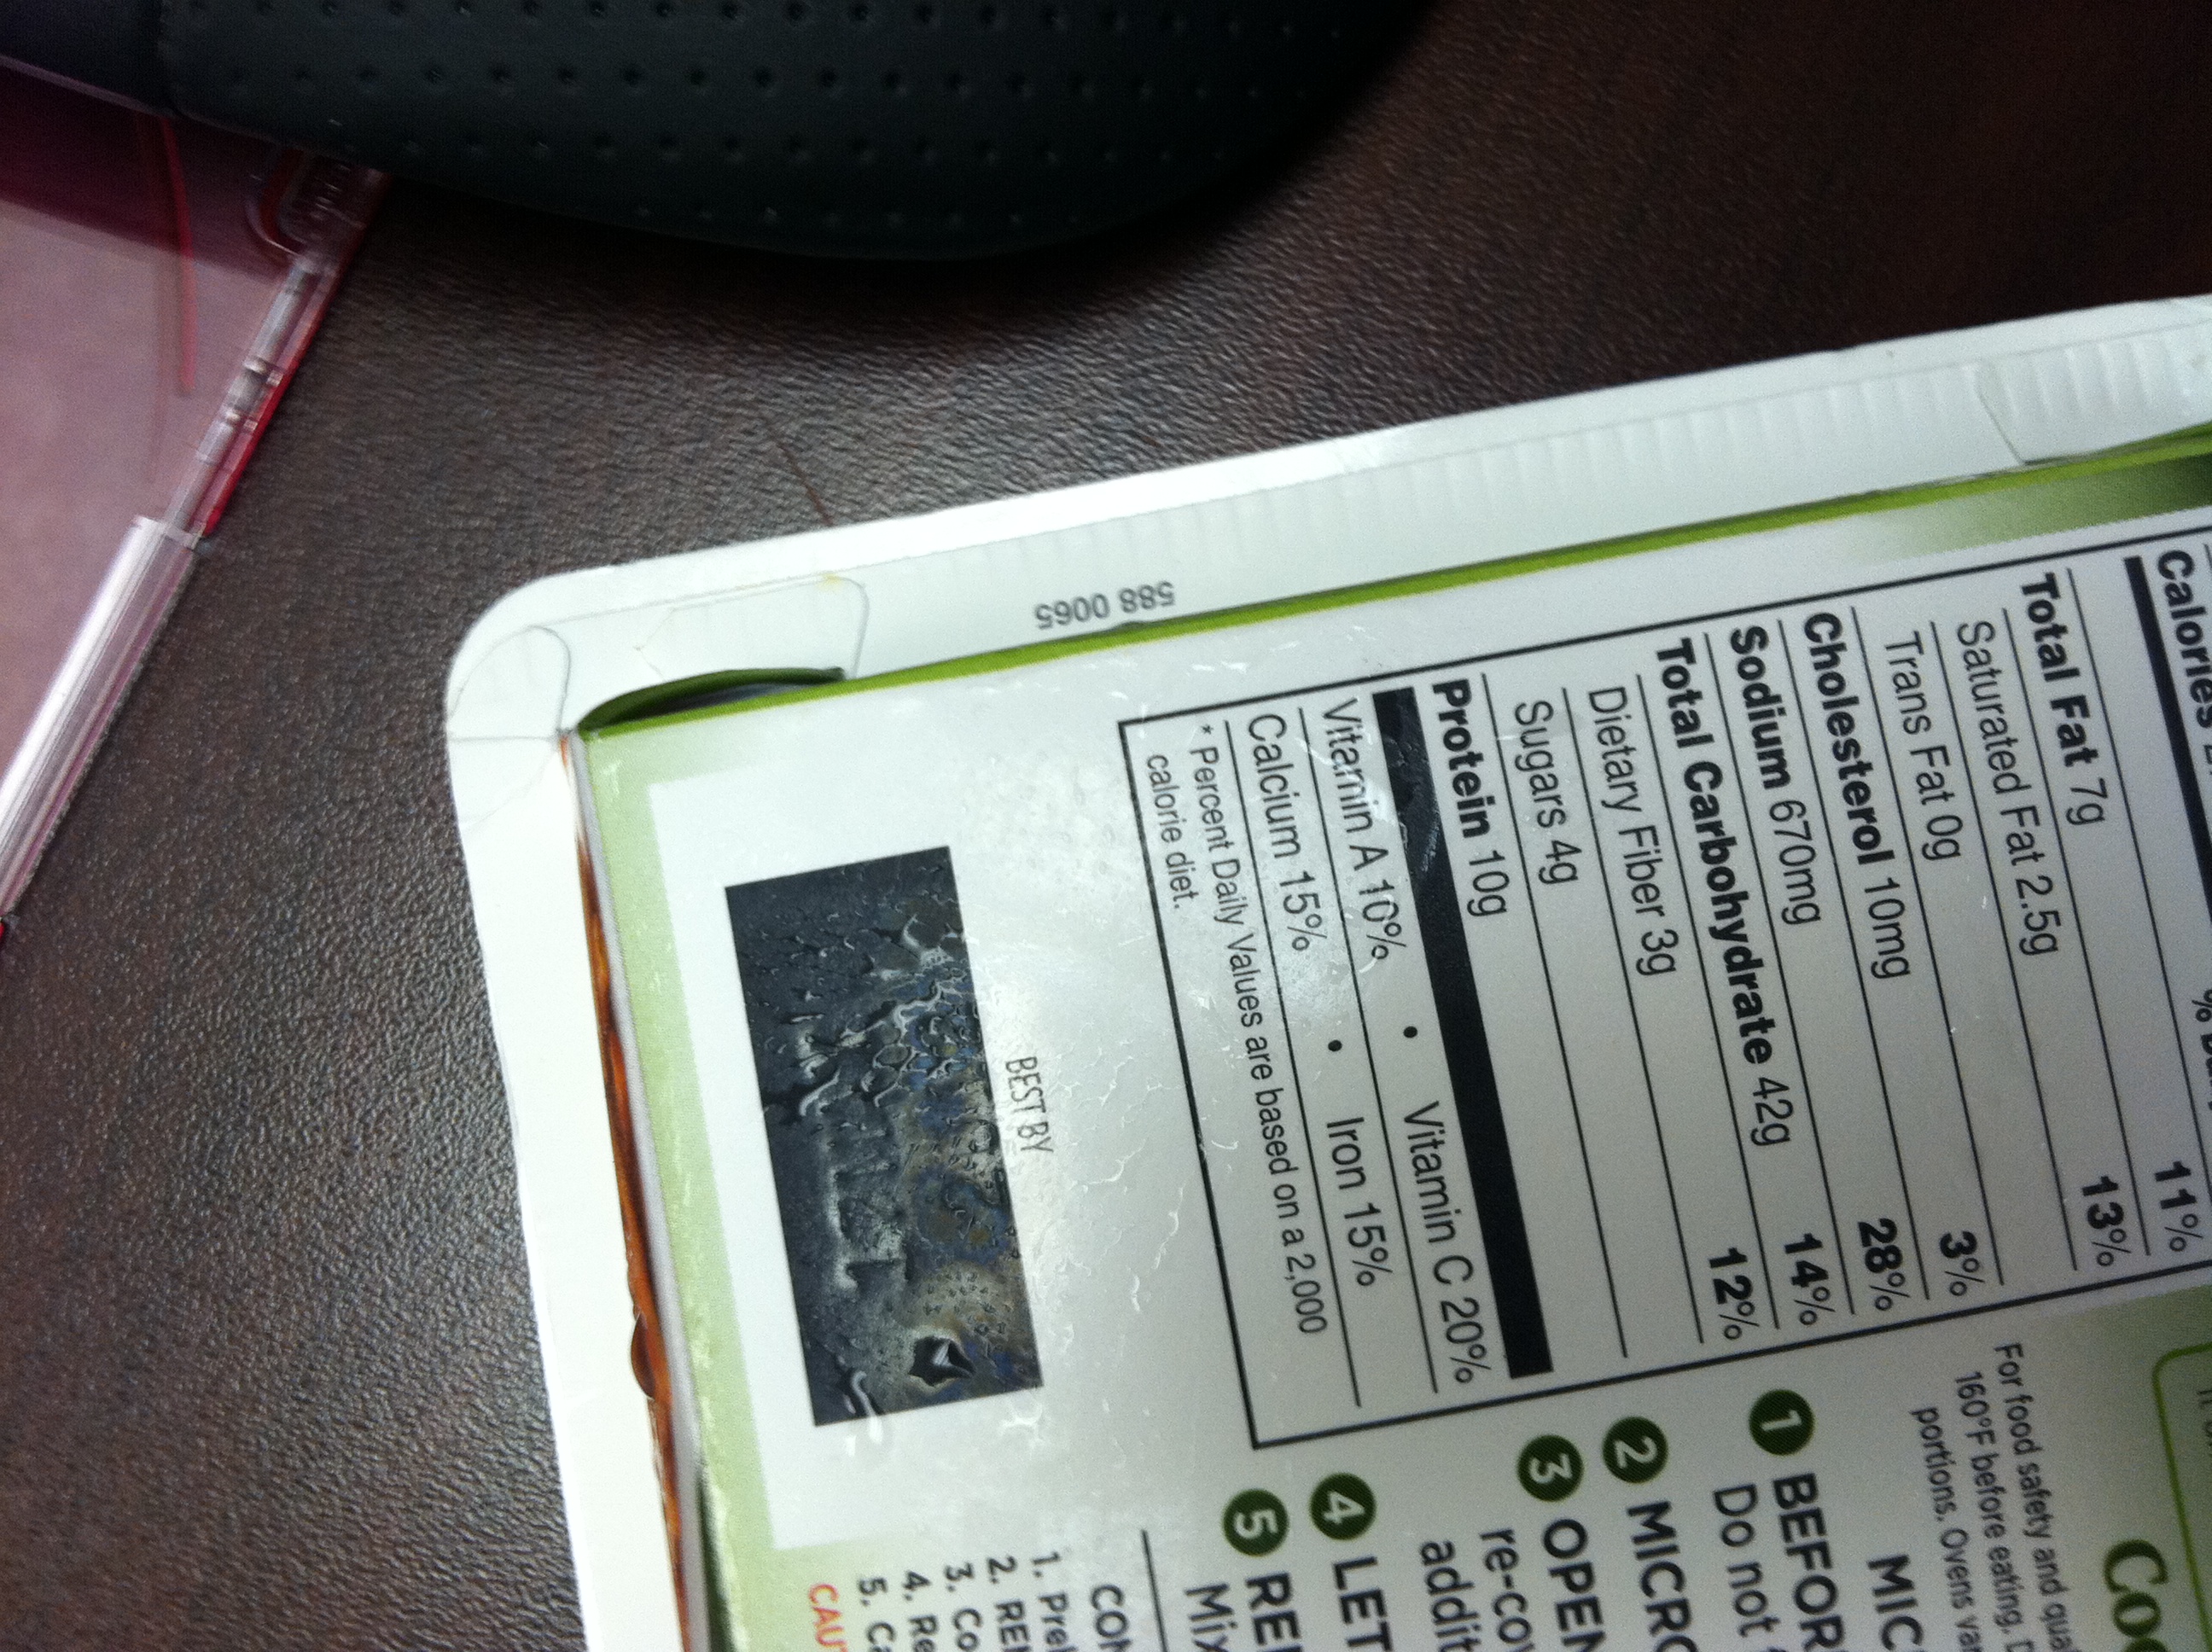Question: What is the expiration date?
Answer: unanswerable